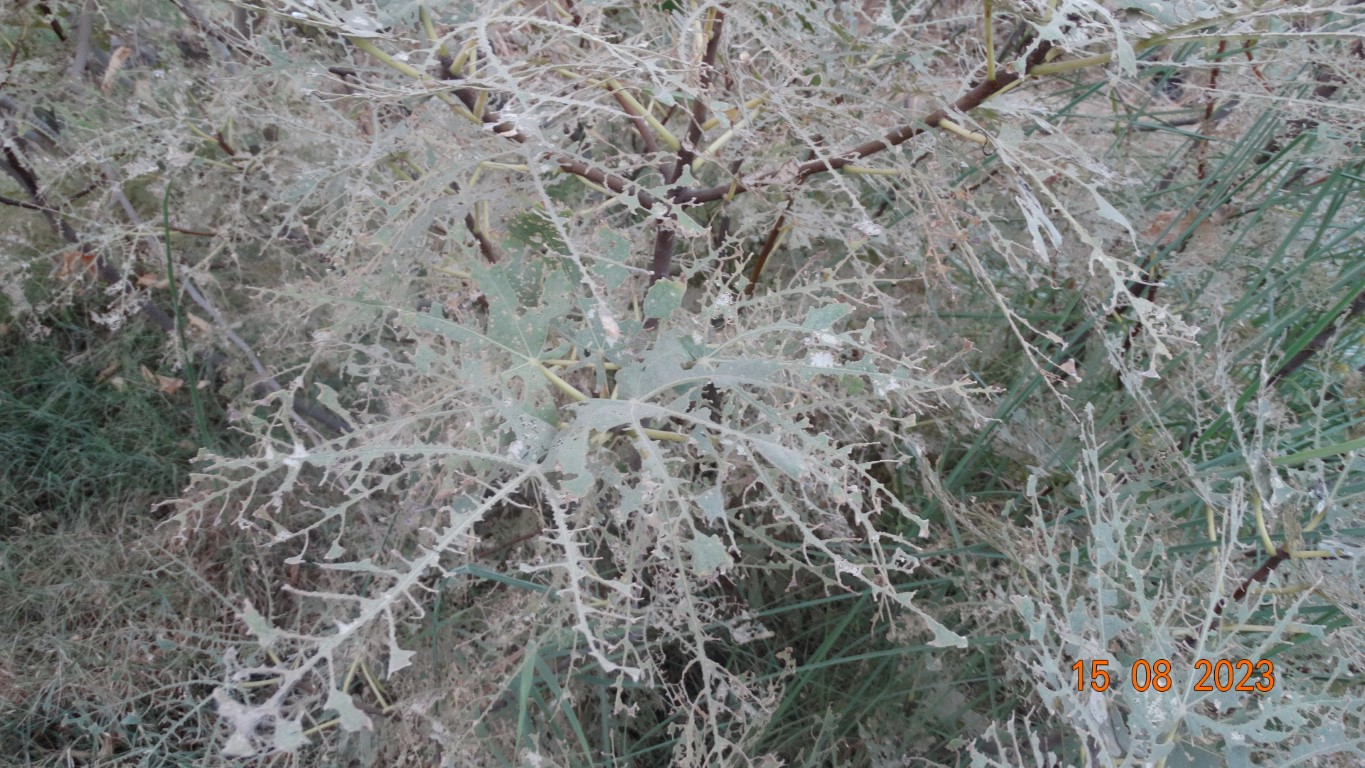
Label: infected